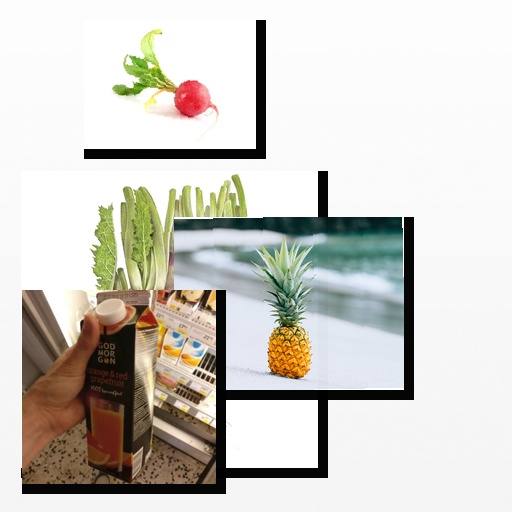
Food items: turnip, grapefruit_juice, radish, pineapple